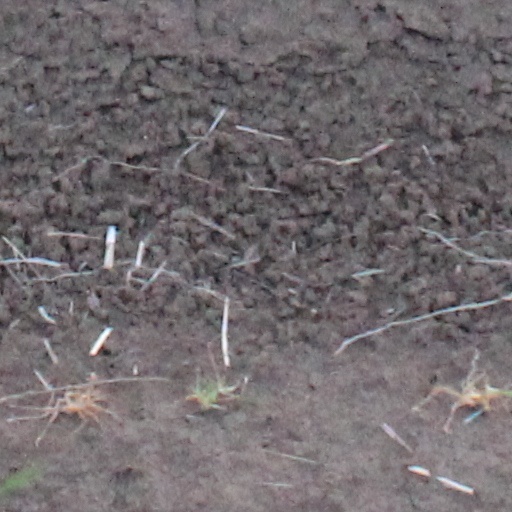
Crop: wheat